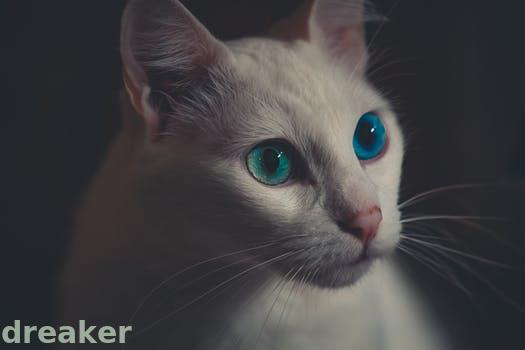
Label: Watermark